Seung-Hui Cho

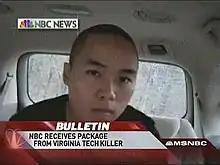
Screenshot from the MSNBC coverage of several videos Seung-Hui Cho sent to NBC News

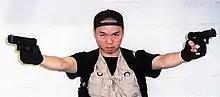
A still of Cho holding two pistols he sent in his package to NBC News""

During the time period between the two shooting events on April 16, Cho visited a local post office near the Virginia Tech campus where he mailed a parcel with a DVD inside to the New York headquarters of NBC News, which contained video clips, photographs and a manifesto explaining the reasons for his actions. The package was apparently intended to be received on April 17, but was delayed by one day because of an incorrect ZIP code and street address.